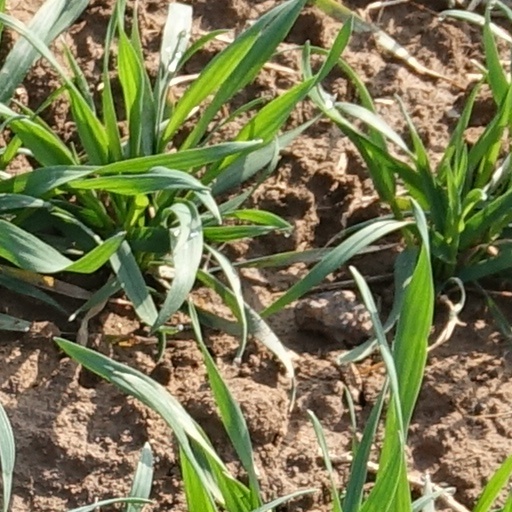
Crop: wheat